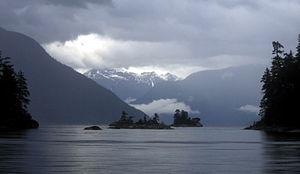
La baie Desolation est un fjord situé au bord de la côte sud-ouest de la Colombie-Britannique au Canada et qui débouche dans le détroit de Géorgie, qui sépare l'île de Vancouver du continent. Elle est bordée d'îles de l'archipel Discovery et de péninsules dont les rivages montagneux aux parois granitiques sont décorés de nombreuses cascades souvent spectaculaires.